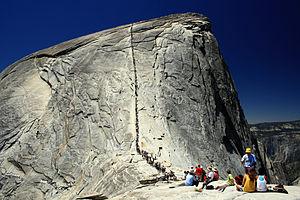
Half Dome, Parc national de Yosemite